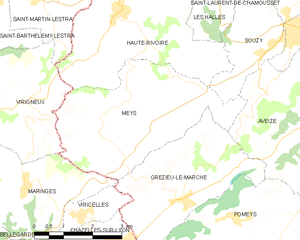
Carte des communes françaises